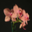
Label: orchid